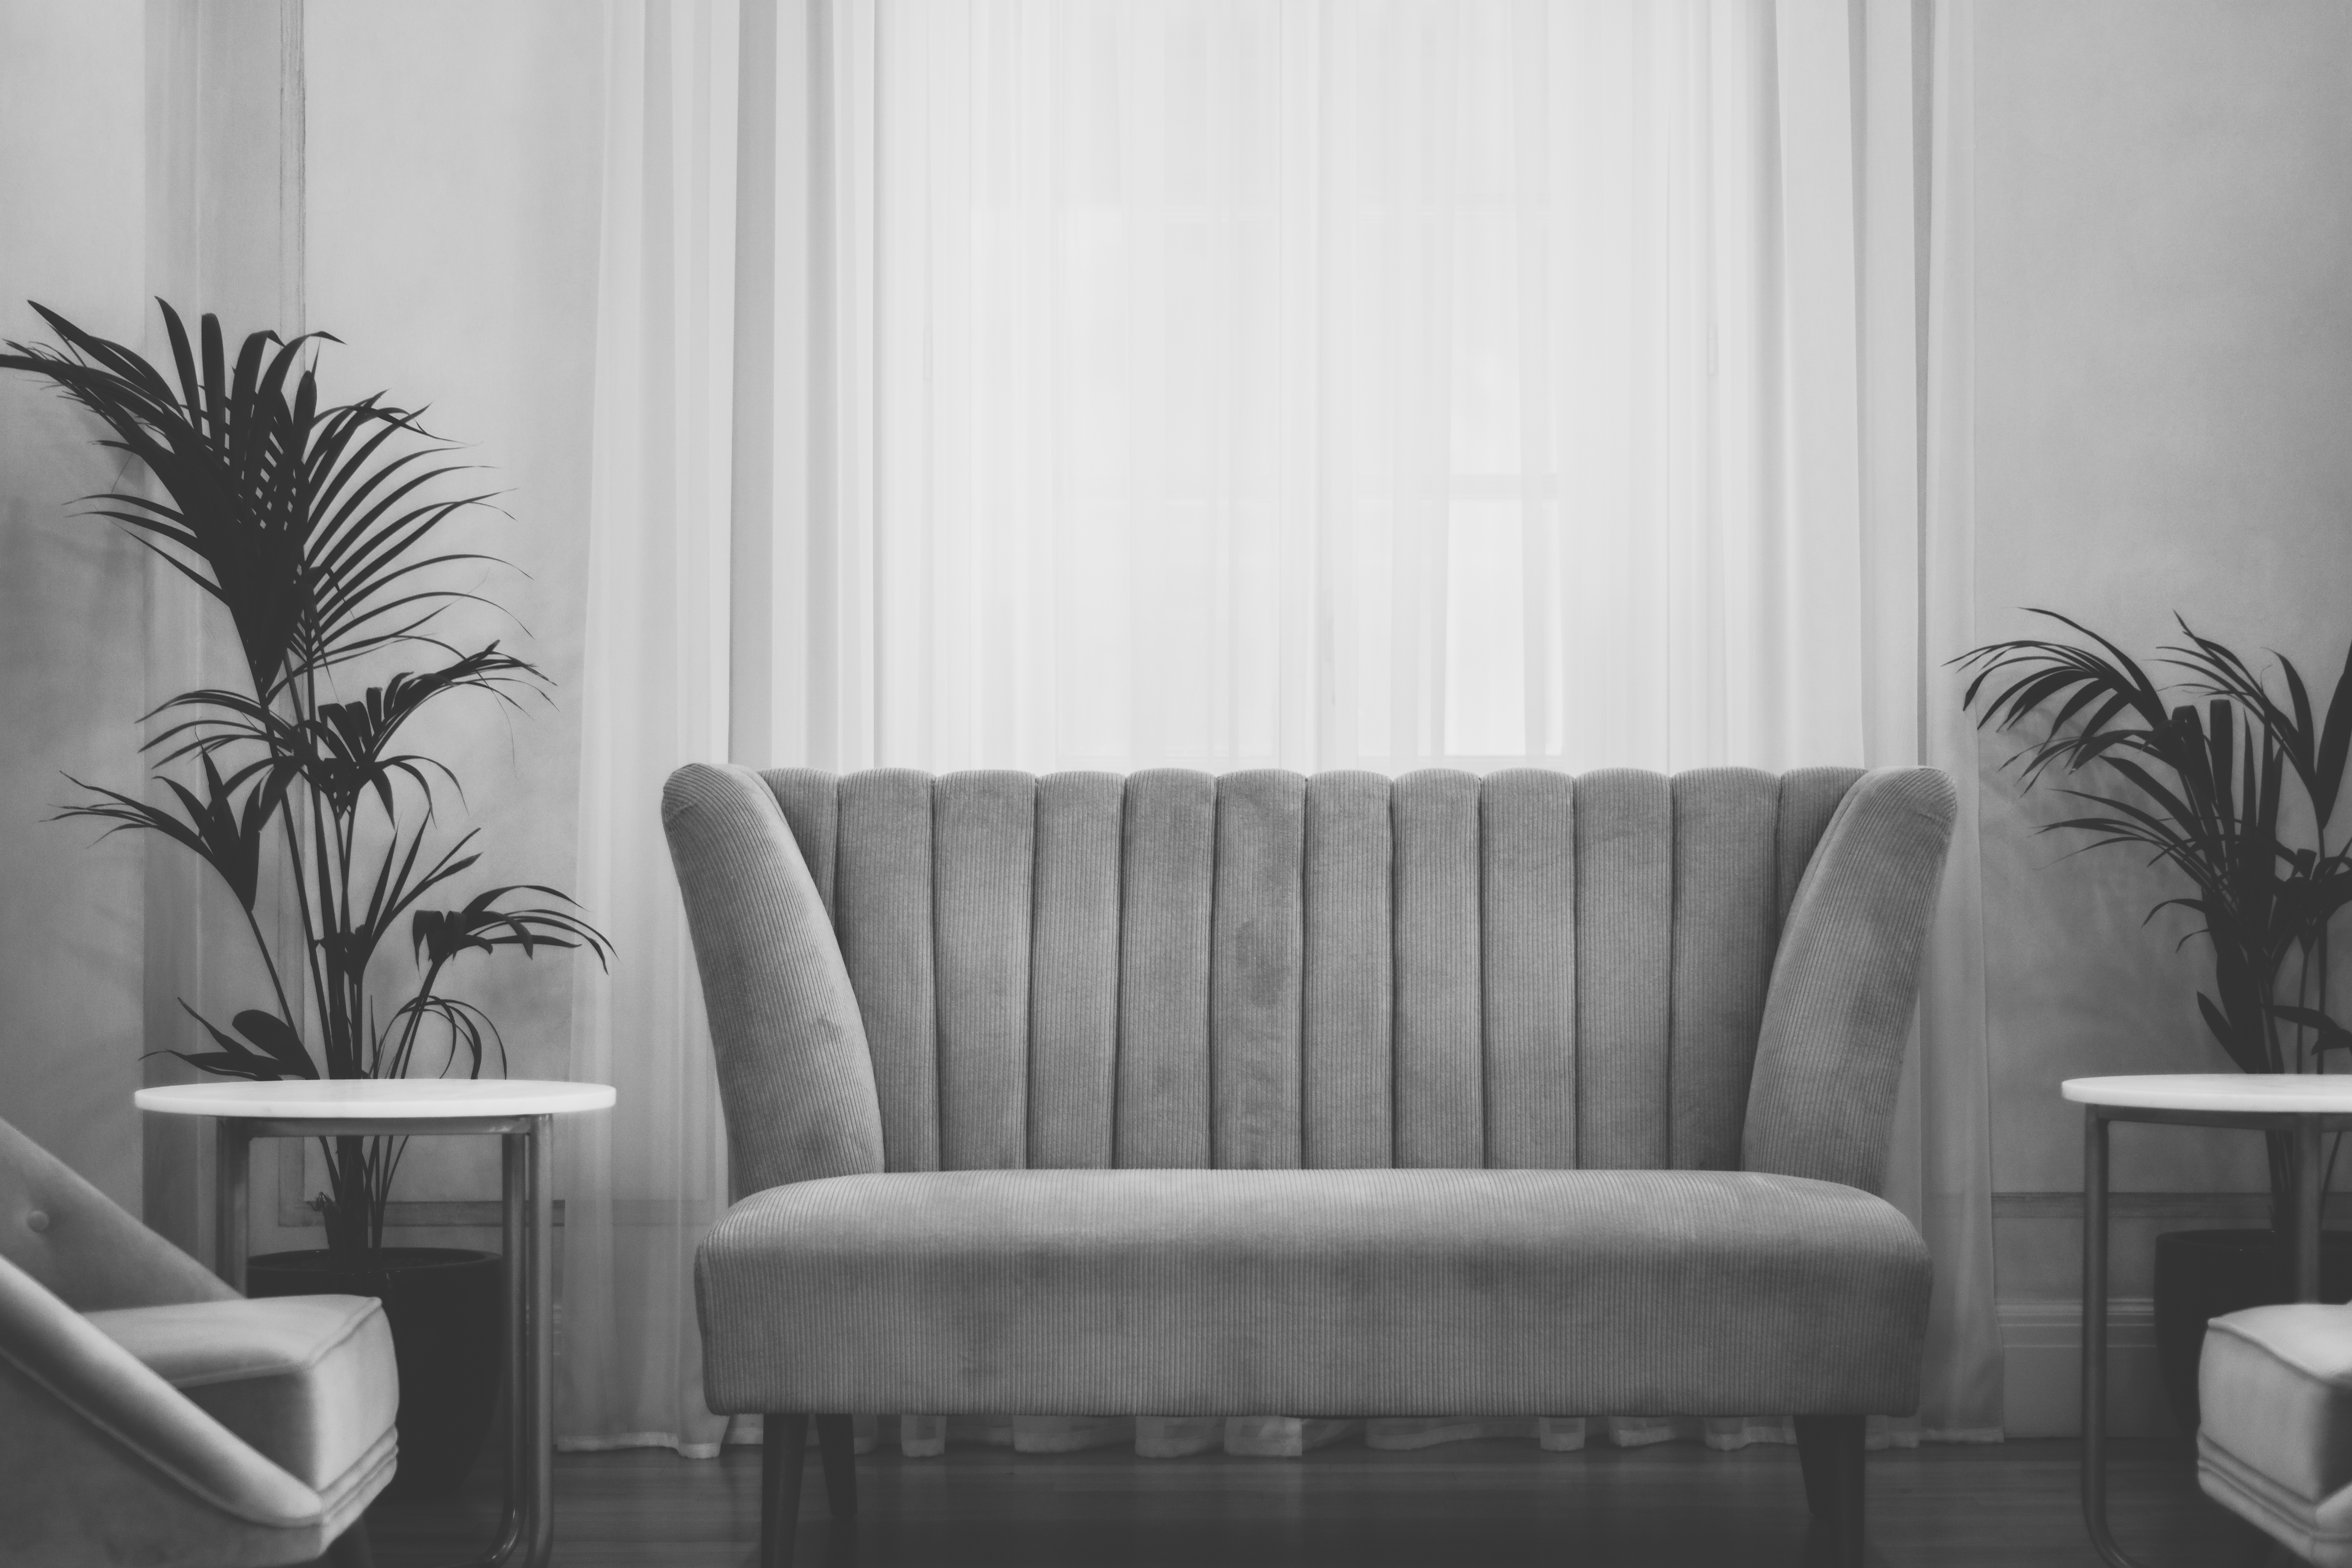
table, black and white, architecture, white, chair, interior, home, wall, curtain, living room, black, furniture, room, monochrome, lighting, couch, interior design, design, monochrome photography, window covering